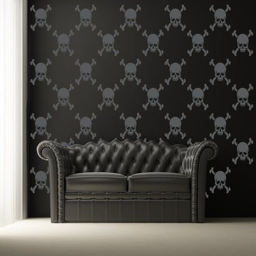
pepper your walls with skull and crossbones decals .